The Player (2015 TV series)

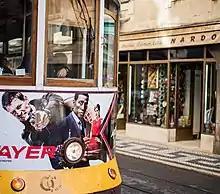
Late 2015 advertisement for the AXN airing in Portugal, on a Lisbon tram.

Rotten Tomatoes assessed the series' approval rating at 38%, with an average rating of 4.1/10, sampled from 45 reviews. Their critic consensus states: ""The Player"s convoluted premise weighs down a game cast, bringing nothing original to the table". On Metacritic, it holds a 43 out of 100, based on 25 critics' reviews, signifying "mixed or average reviews".